Commonwealth Education Trust

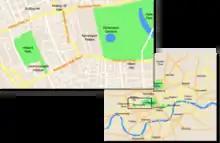
The location of The Commonwealth Institute

Built on a site of 3¼ acres with a frontage onto Kensington High Street of , the total floor area of the building was made up of an Exhibition Hall (60,000 sq ft), Administration block (47,500 sq ft), Art gallery and ancillary rooms (5000 sq ft), cinema, stage and dressing rooms (6000 sq ft) and basement workshops and storage (13,500 sq ft). The Commonwealth Institute was designed by Robert Matthew/Sir Robert Matthew, Johnson-Marshall and Partners, architects, and engineered by AJ & JD Harris, of Harris & Sutherland. Construction was started at the end of 1960 and completed in 1962.